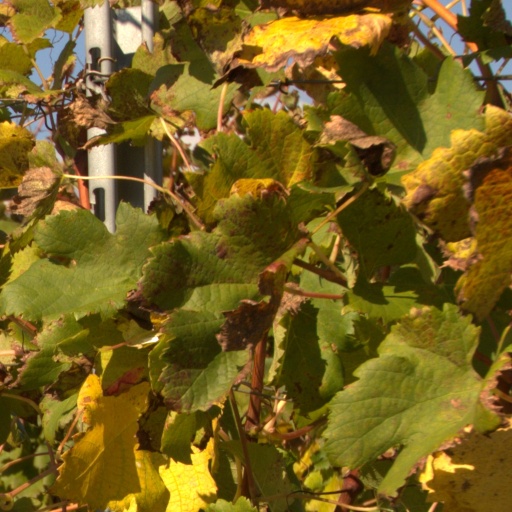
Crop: grape